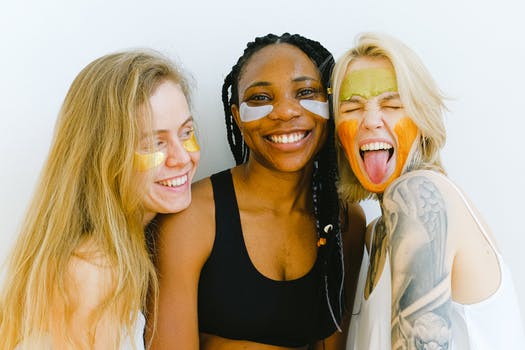
Label: No Watermark